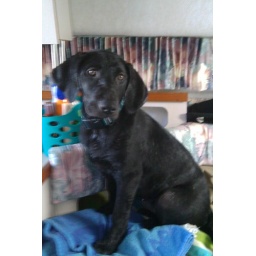
First time in water and on the boat and she is about 12 weeks